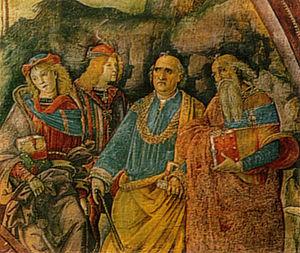
Les appartements Borgia sont une série de six pièces monumentales dans le Palais apostolique du Vatican. Elles font maintenant partie de l'accès aux Musées du Vatican où est hébergée en partie, depuis 1973, la Collection d'Art religieux moderne. Les pièces des appartements Borgia ont été créées comme la résidence privée du pape Alexandre VI et sa famille. Elles sont décorées avec une extraordinaire série de fresques de Bernardino Pinturicchio et ses adjoints réalisées entre 1492 et 1494. Après la mort du pape, les appartements ont été abandonnés. Ils sont ouverts au public depuis la fin du XIXᵉ siècle.